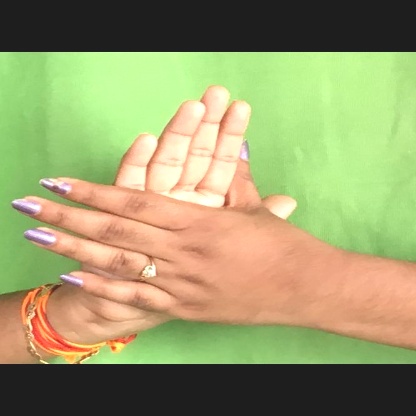
Mudra: Chakra